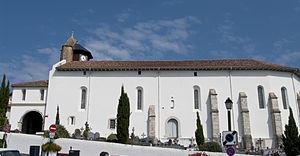
L'église Notre-Dame-de-l'Assomption est un lieu de culte catholique situé dans la commune de Bidart, dans le département français des Pyrénées-Atlantiques. This building is indexed in the Base Mérimée, a database of architectural heritage maintained by the French Ministry of Culture,
L'église Notre-Dame-de-l'Assomption est une église catholique située à Bidart, dans le département français des Pyrénées-Atlantiques.